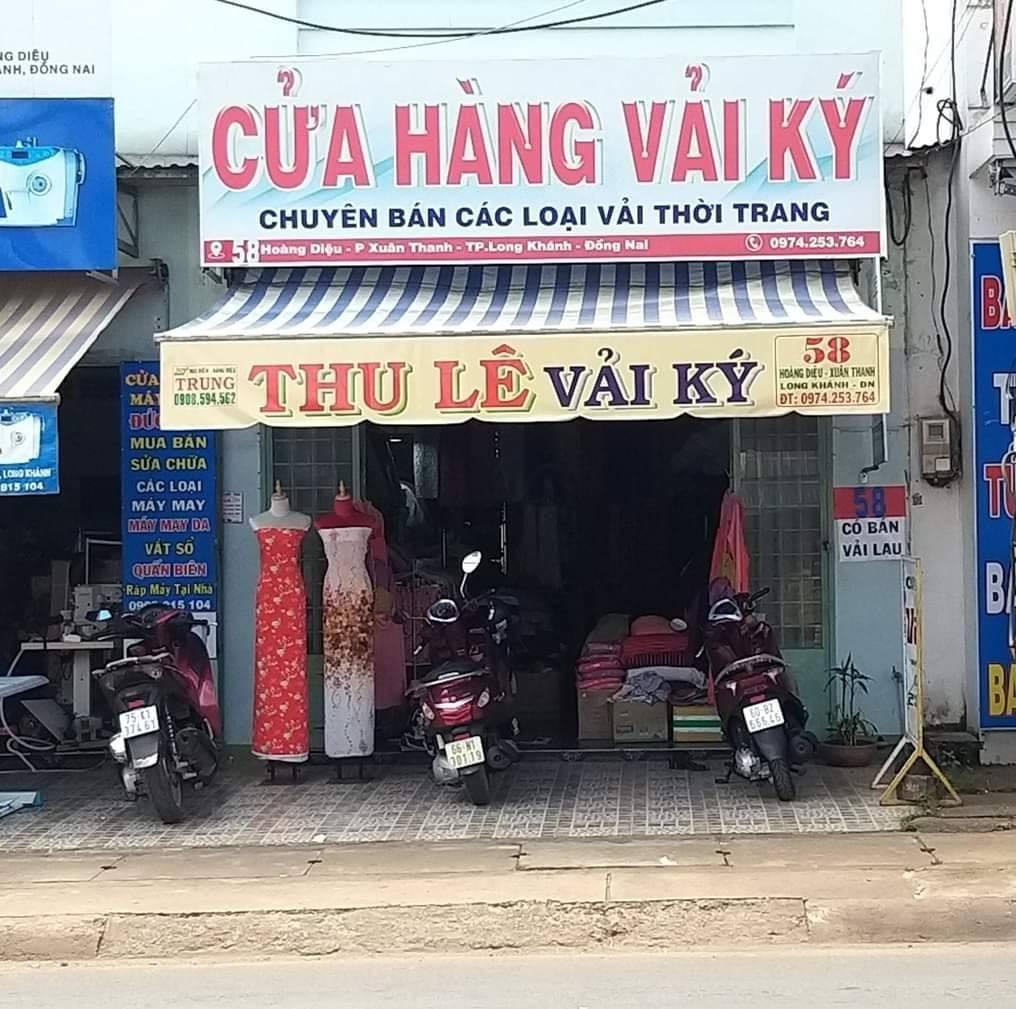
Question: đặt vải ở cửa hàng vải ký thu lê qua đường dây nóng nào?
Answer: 0974256764